Traverse: Starlight & Prairie

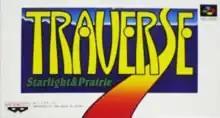

is a Japanese-only non-linear, turn-based role-playing video game developed by Pandora Box and published by Banpresto in 1996. It is a sequel to "Soul & Sword", with a few returning characters.